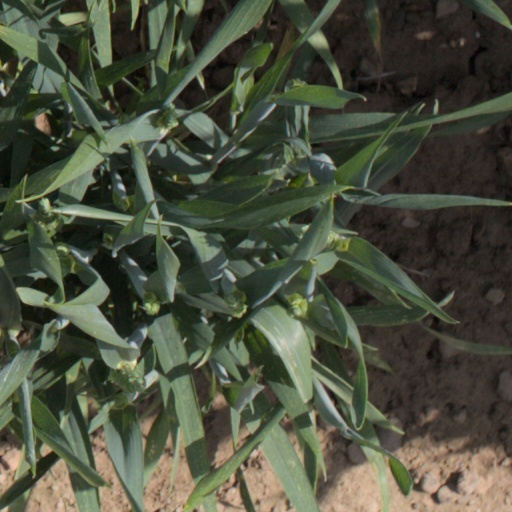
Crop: wheat